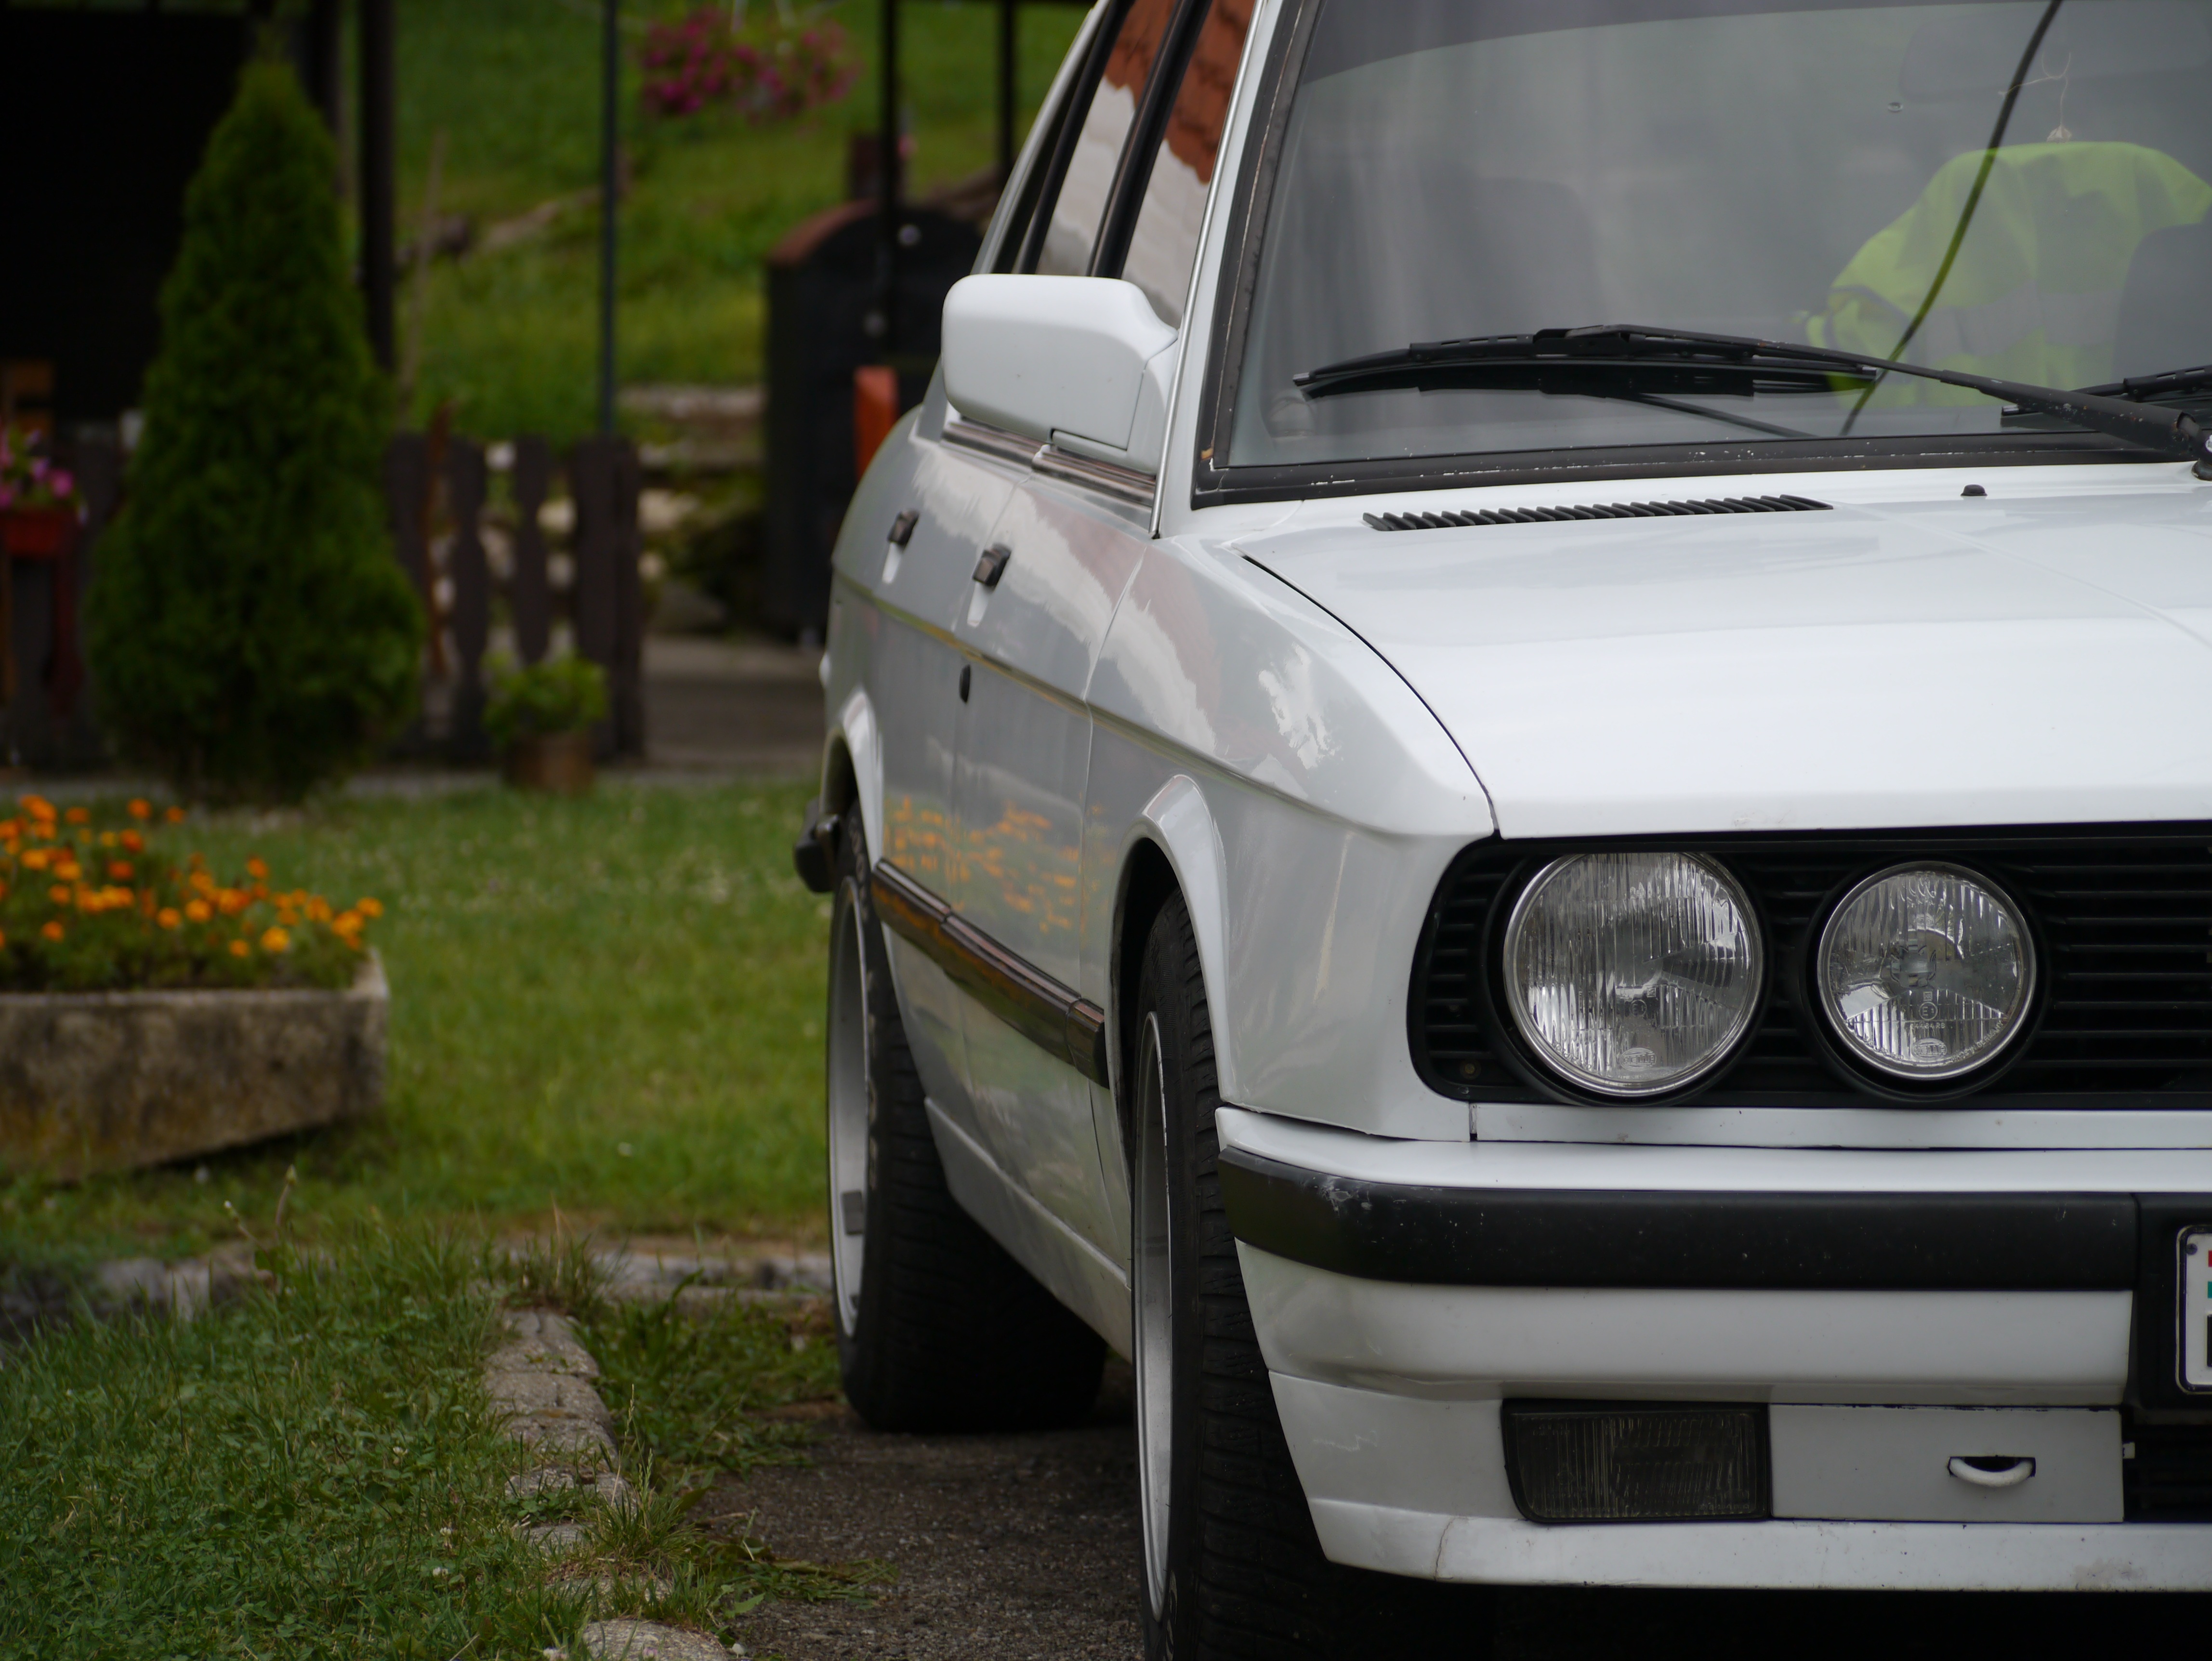
white, car, wheel, old, vehicle, sports car, bumper, race car, sedan, bmw, convertible, coupe, land vehicle, automobile make, automotive exterior, automotive design, luxury vehicle, vehicle registration plate, executive car, bmw 3 series e30, e28